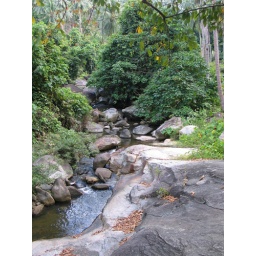
exploring by bike near Hat Nai Plao, Khanom, came across a beautiful river